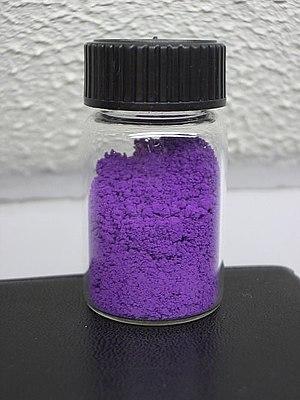
Le manganèse est l'élément chimique de numéro atomique 25, de symbole Mn. Le corps simple est un métal de transition.